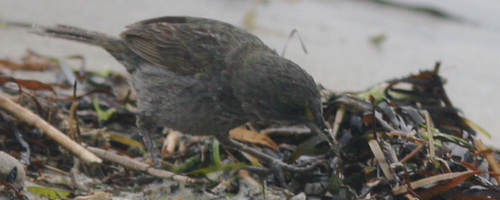
the bird has a long black bill and grey feet.
this is a dark grey, small bird. the bill is long. the feet are also grey as well as the tarsi.
this small brown bird has very small wings and long tail feathers.
this is a small grey bird, he has a long beak and a long tail feather.
this bird is a small smoky grey color and is slightly darker on it's back.
this small, gray bird has tiny yellow eyebrows and rather long legs for its size.
this bird has wings that are brown and has a yellow bill
this bird has wings that are grey and has a long bllthe small bird has a pointed black bill, and the crown is primarily a dark gray color.
this bird has a pointed bill, with a dark grey back and head.
Species: Seaside Sparrow